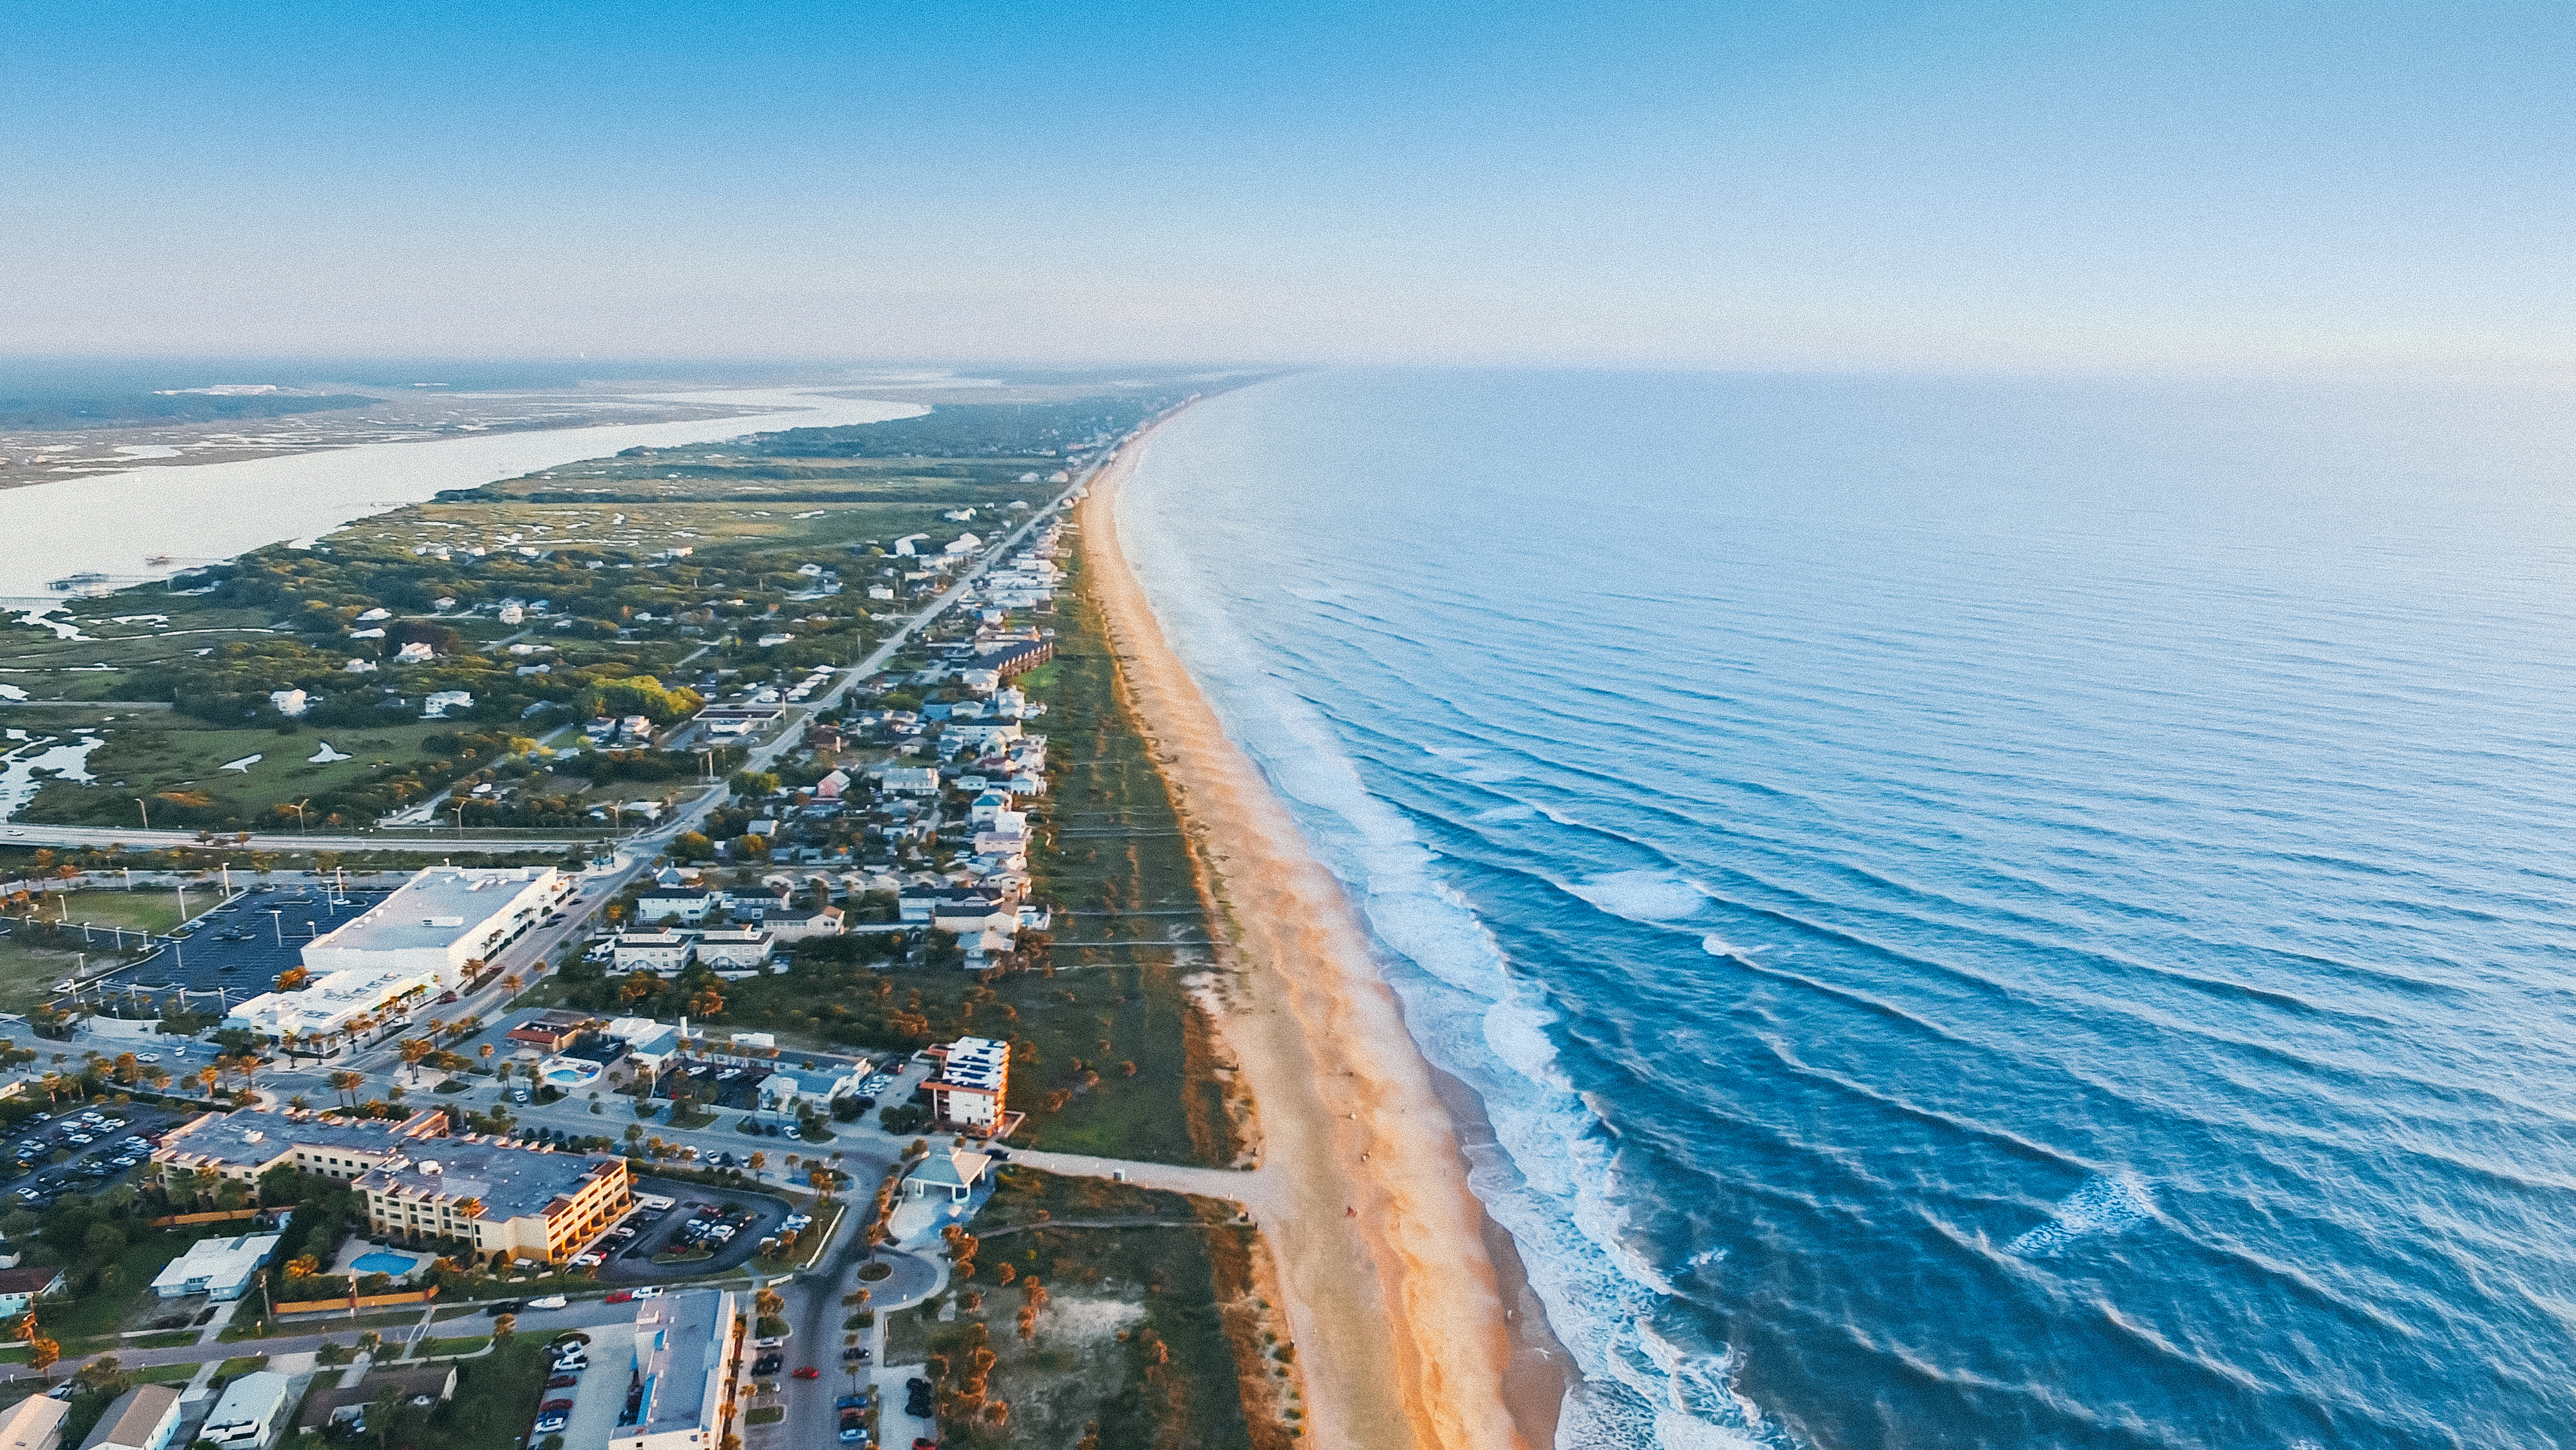
sea, coast, ocean, horizon, shore, wave, cliff, vehicle, tower, bay, port, terrain, body of water, cape, aerial photography